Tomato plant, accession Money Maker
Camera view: bottom (45 deg); turntable rotation: 240 degrees
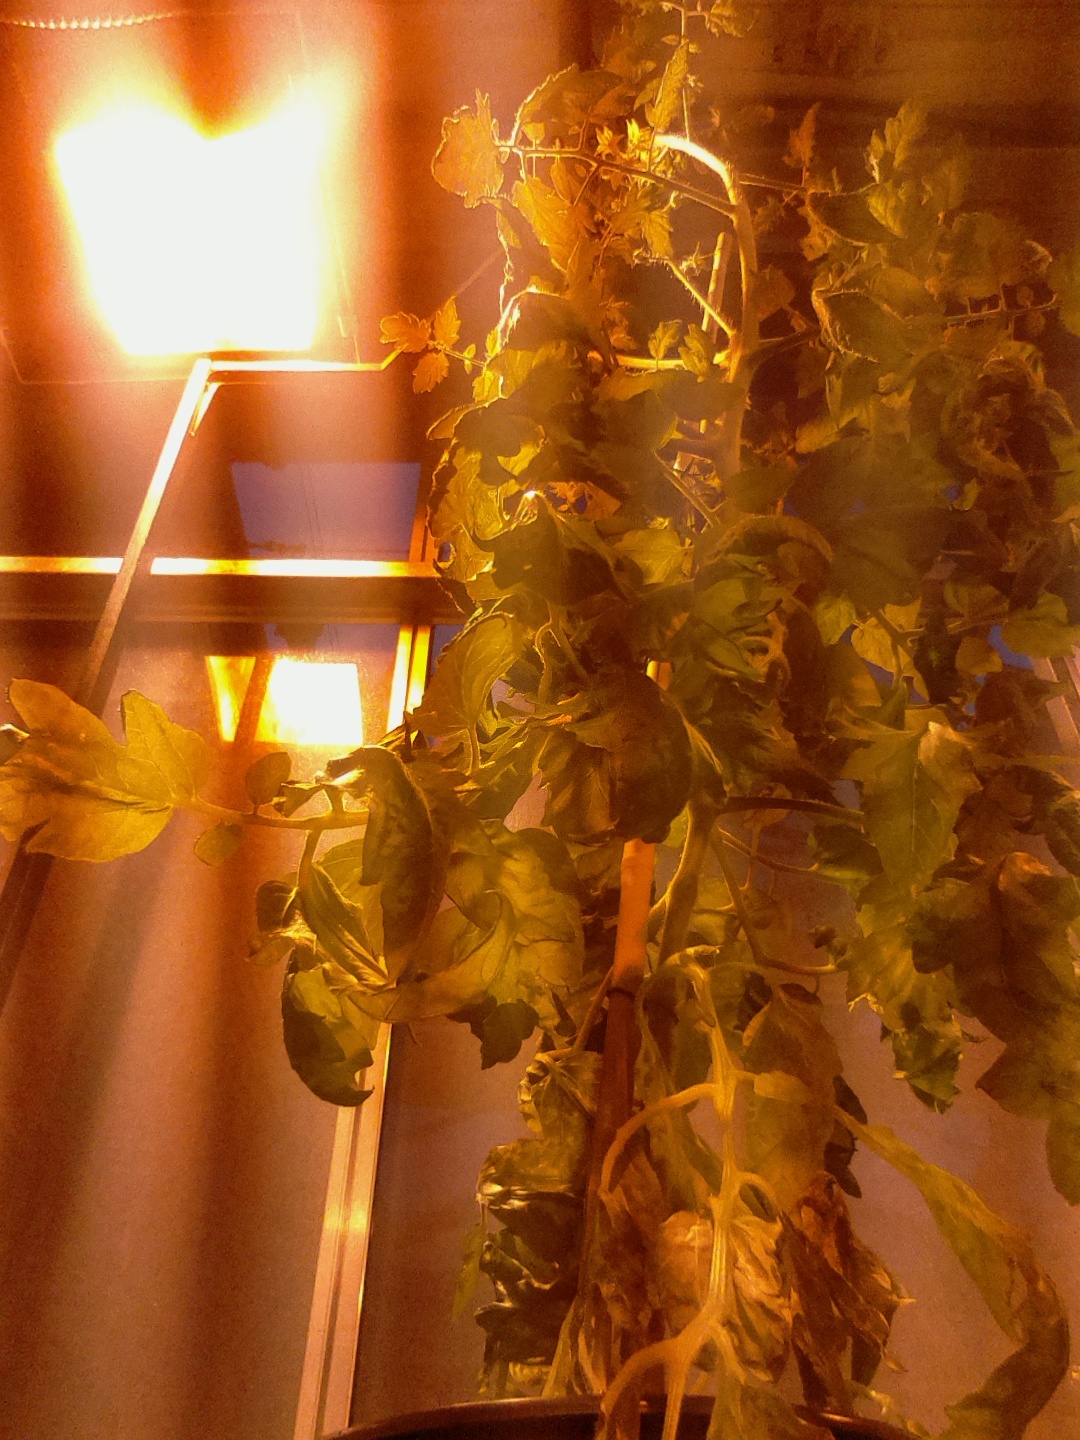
BBCH growth stage 71: 10%-20% of final fruit size